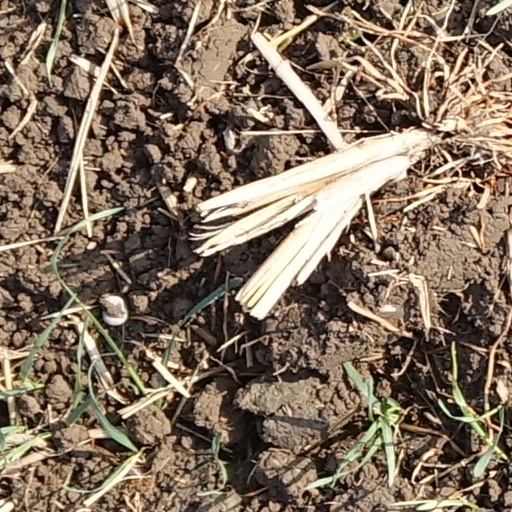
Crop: wheat